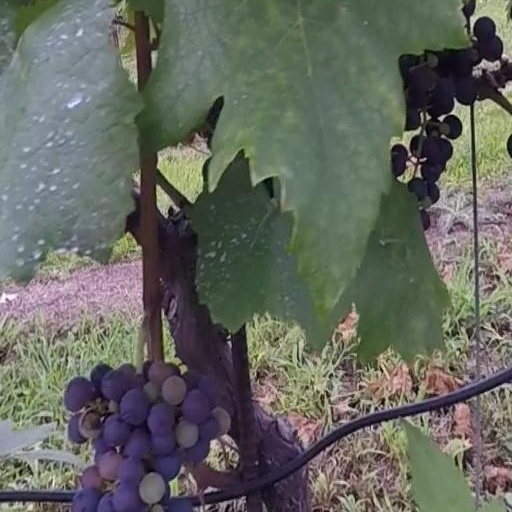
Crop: grape